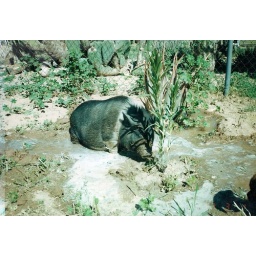
Sumo playing in the water at Wanda and Joe Martinez's house in Florence. 1994